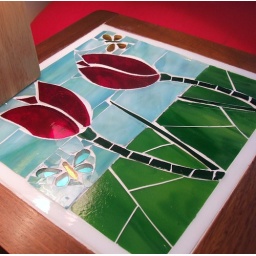
Close up of tulip table, the mirror under the stained glass reflects great light.